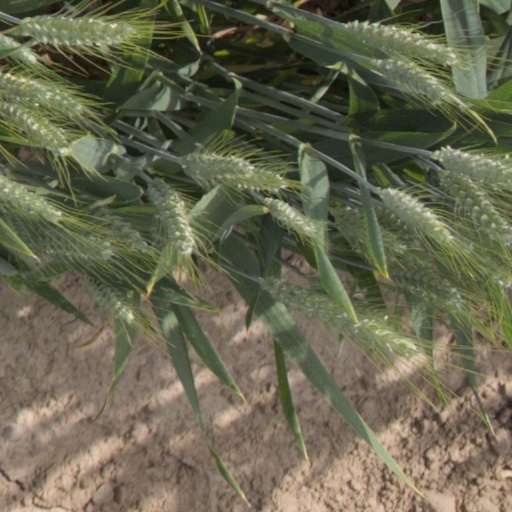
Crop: wheat